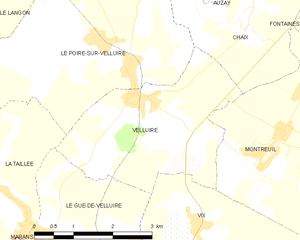
Carte des communes françaises Velluire
Velluire est une ancienne commune française située dans le département de la Vendée en région Pays de la Loire.